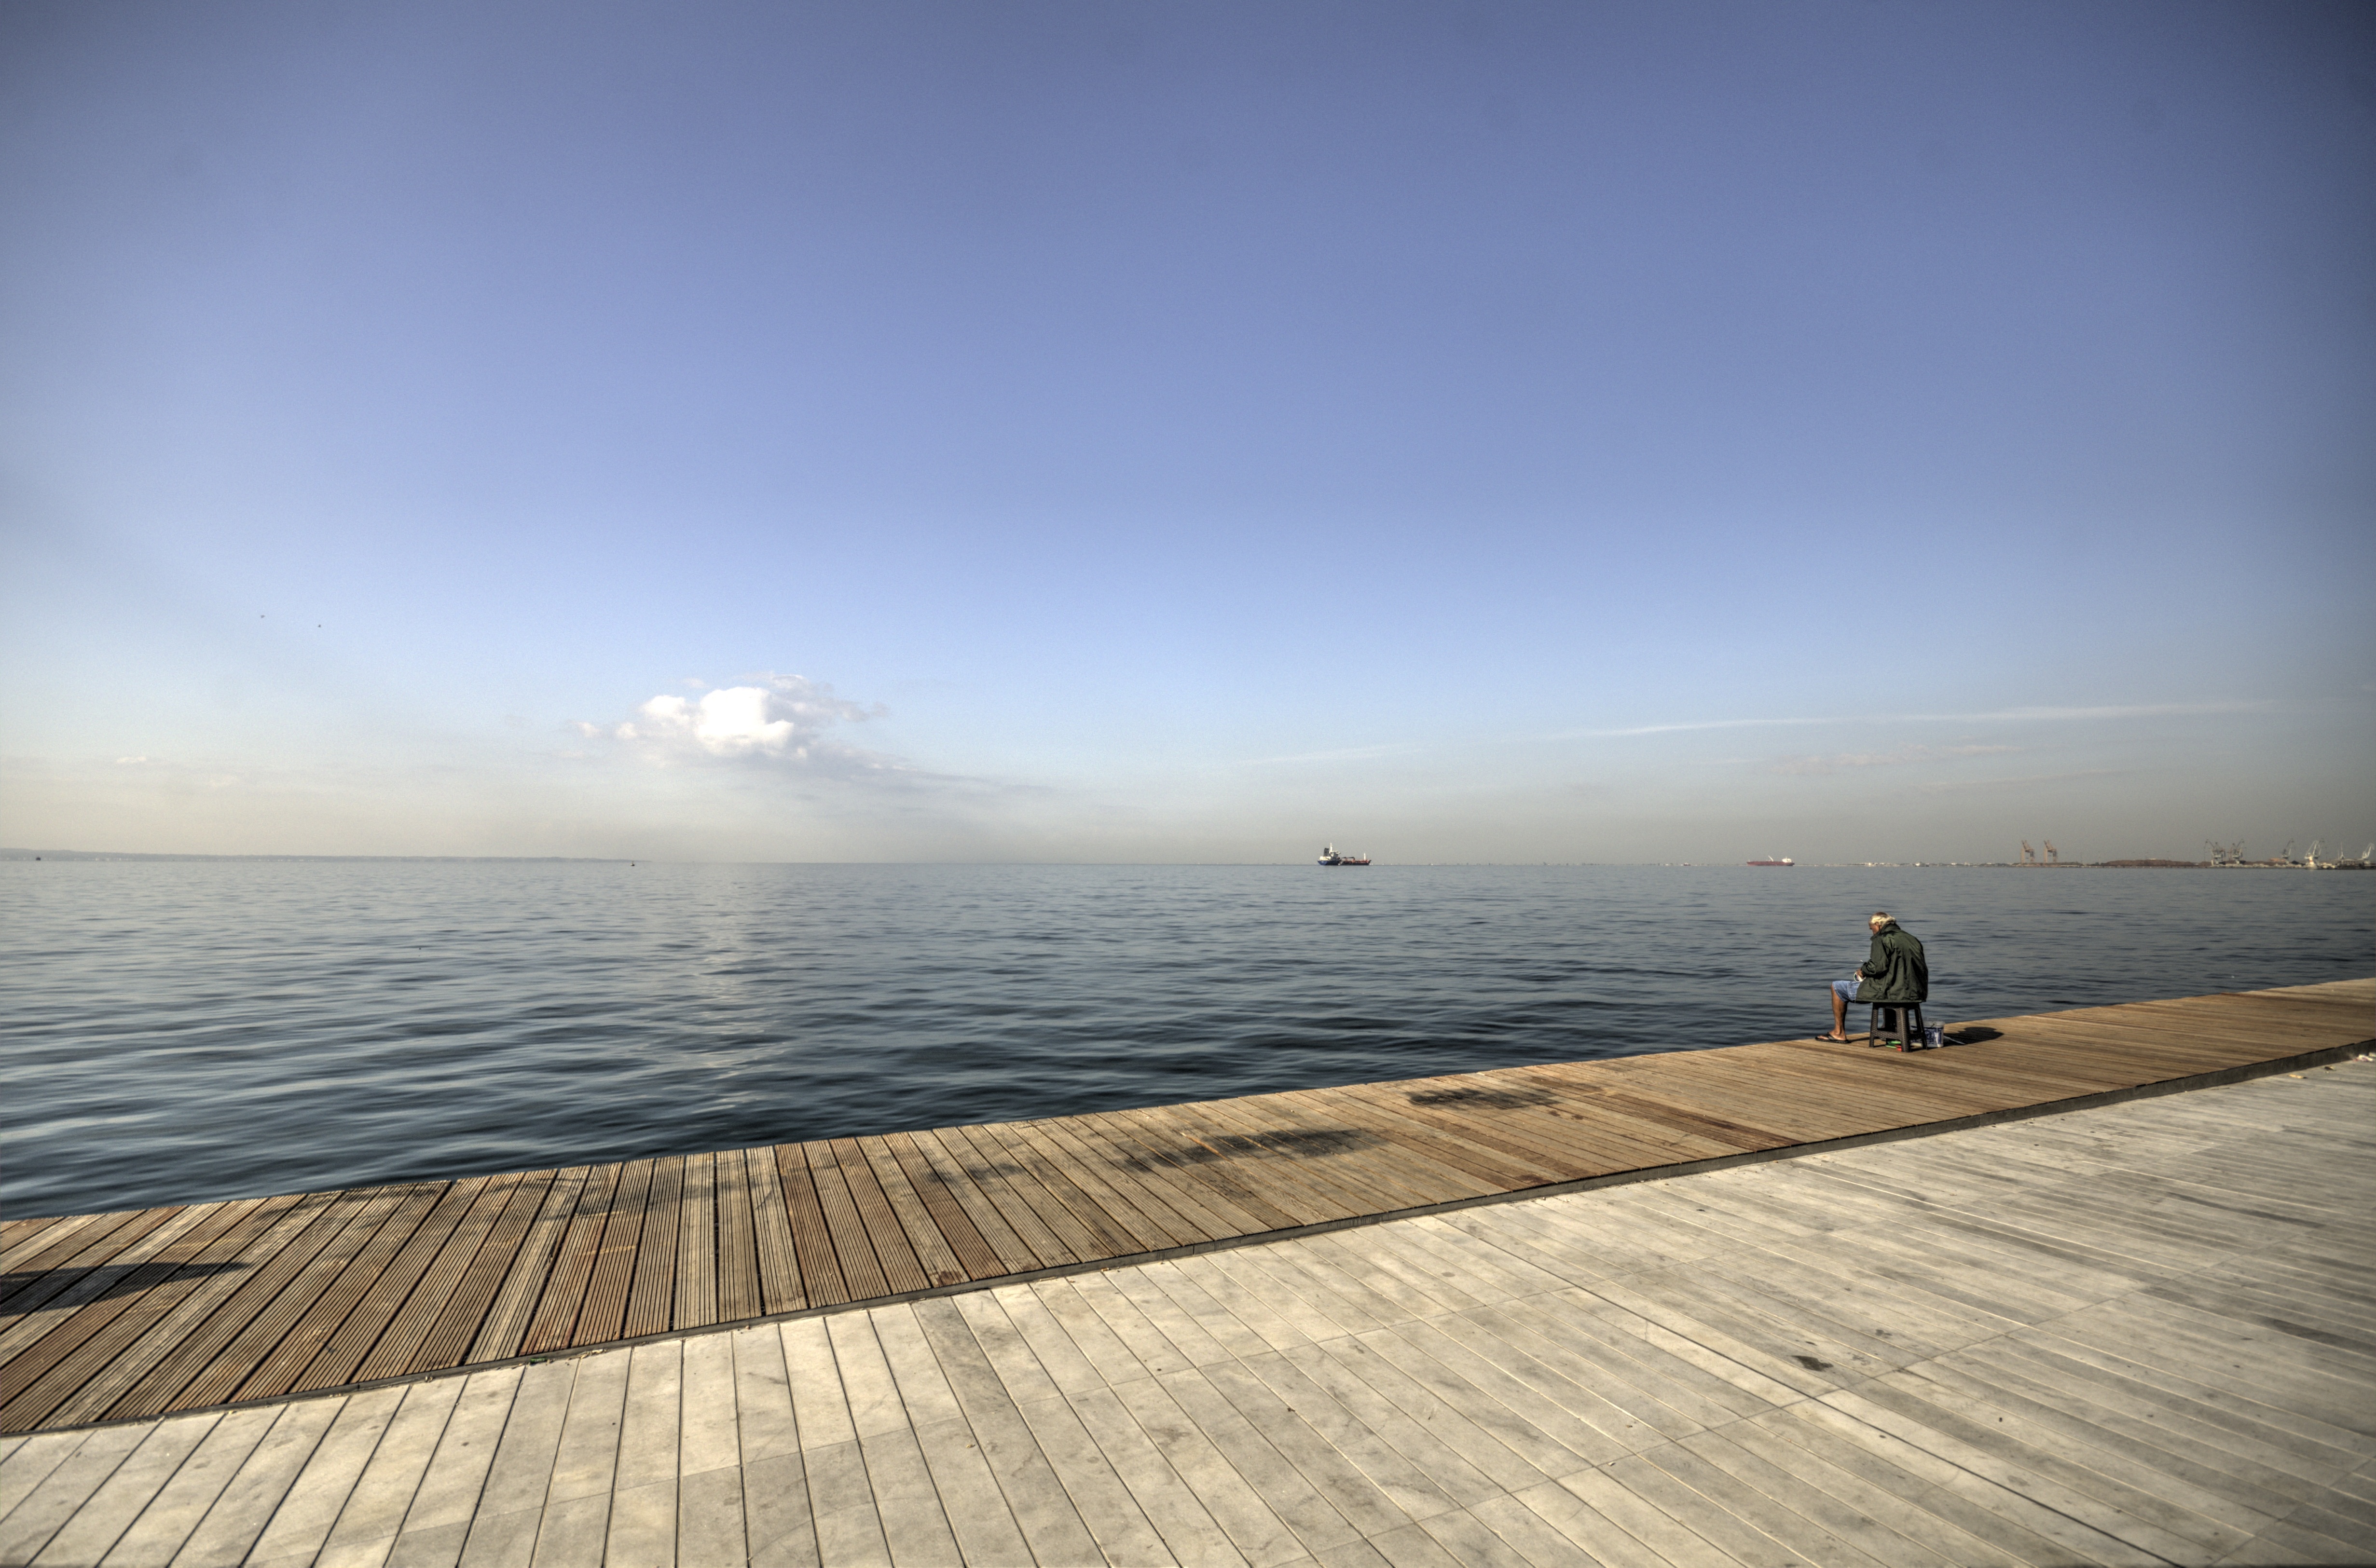
beach, sea, coast, water, sand, ocean, horizon, dock, cloud, sky, boardwalk, wood, sunrise, sunset, sunlight, morning, shore, wave, lake, dawn, pier, reflection, vehicle, fishing, fisherman, bay, blue, lonely, body of water, sunny, day, atmospheric phenomenon